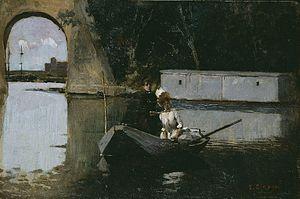
Partie de canots sous le pont de Poissy
Les peintures sur les Yvelines sont, si l'on excepte les tableaux reproduisant des événements historiques, sont essentiellement des paysages, genre qui est resté longtemps mineur et s'est développé au cours du XIXᵉ siècle, en particulier vers la fin de ce siècle avec les impressionnistes. L'attrait pour les peintres de la région qui allait devenir les Yvelines tient à la fois à sa proximité de Paris, rendue encore plus accessible avec la création des premières lignes de chemin de fer à partir de 1837, et à sa qualité de département rural, qui subsiste encore largement de nos jours, avec ses paysages de campagne, de forêts et des bords de Seine.
L’ancien pont de Poissy, aussi dénommé le pont ancien de Poissy, est un pont voûté en maçonnerie qui franchissait autrefois le bras principal de la Seine sur une longueur de quatre cents mètres et s'étendait sur près d'un kilomètre entre Poissy et Carrières-sous-Poissy dans le département des Yvelines en France. Ce pont, dont il ne reste que six arches visibles, est situé à 330 m en aval du nouveau pont de Poissy et 570 m en amont du pont de l'île de Migneaux. Il fut une voie de communication commerciale importante dans la région dès le Moyen Âge en raison du passage du bétail provenant du Vexin et de Normandie allant au marché aux bestiaux de Poissy par la route de Rouen, de l'activité portuaire alentour, de pêcherie et de meunerie sur ses arches. Il demeura un emplacement stratégique pendant les guerres jusqu’à sa destruction en 1944. Il fait l'objet d'un projet de construction d'une passerelle sur ses vestiges à l'horizon 2024.
Les Pêcheurs de Poissy est un tableau réalisé par le peintre impressionniste Claude Monet en 1882.